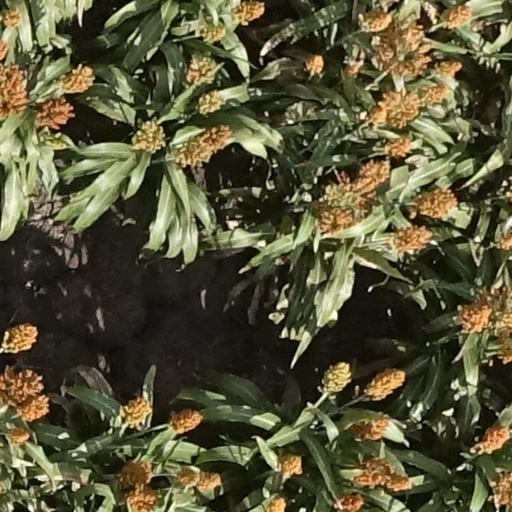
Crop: sorghum